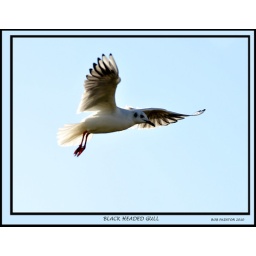
Hovering over the bird table